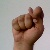
The image shows a hand gesture representing the letter 'T' in Indian Sign Language.